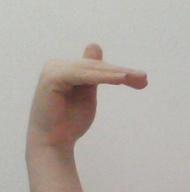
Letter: khaa